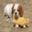
Label: dog